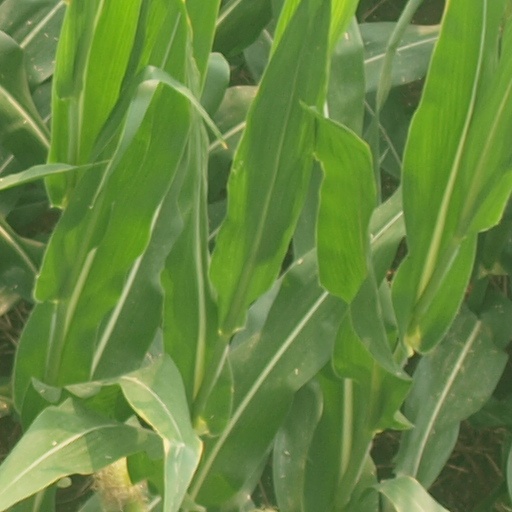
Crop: maize; corn